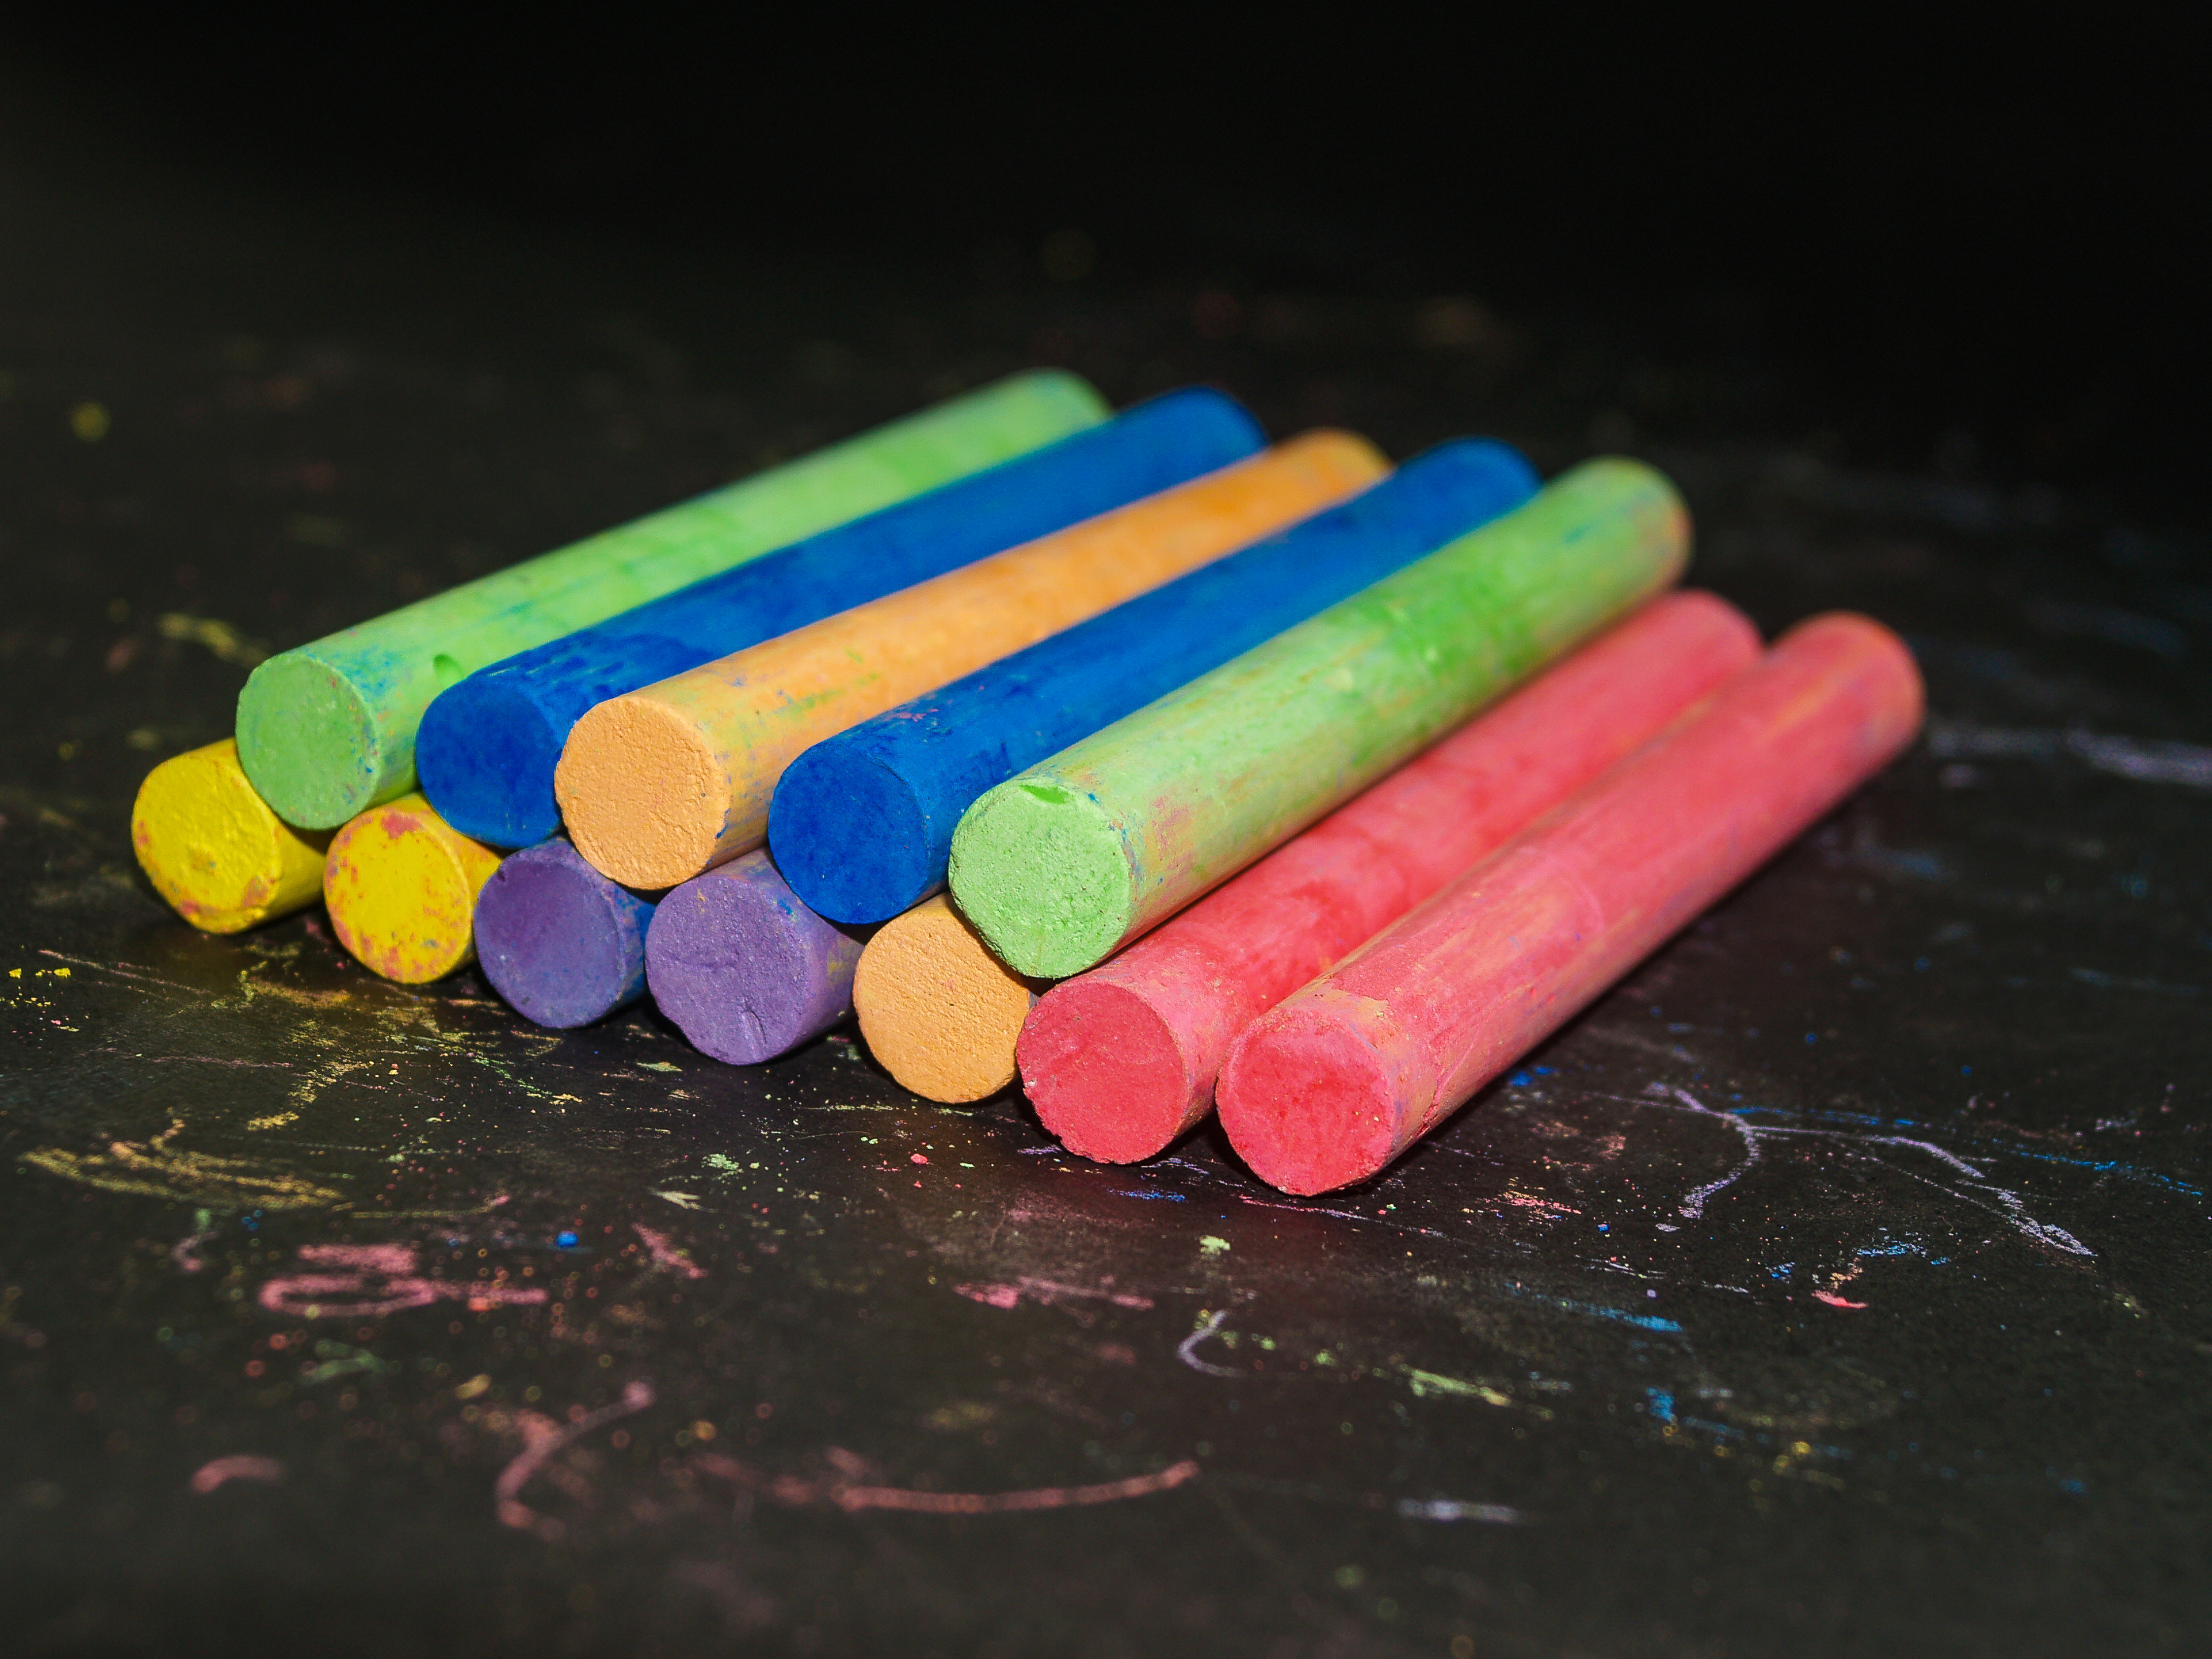
chalk, color, art, creative, drawing, design, colorful, background, education, red, white, school, blue, equipment, artistic, creativity, draw, pastel, yellow, green, closeup, pink, paint, texture, artist, toy, blackboard, childhood, kindergarten, abstract, material, macro photography, sweetness, plastic, writing implement